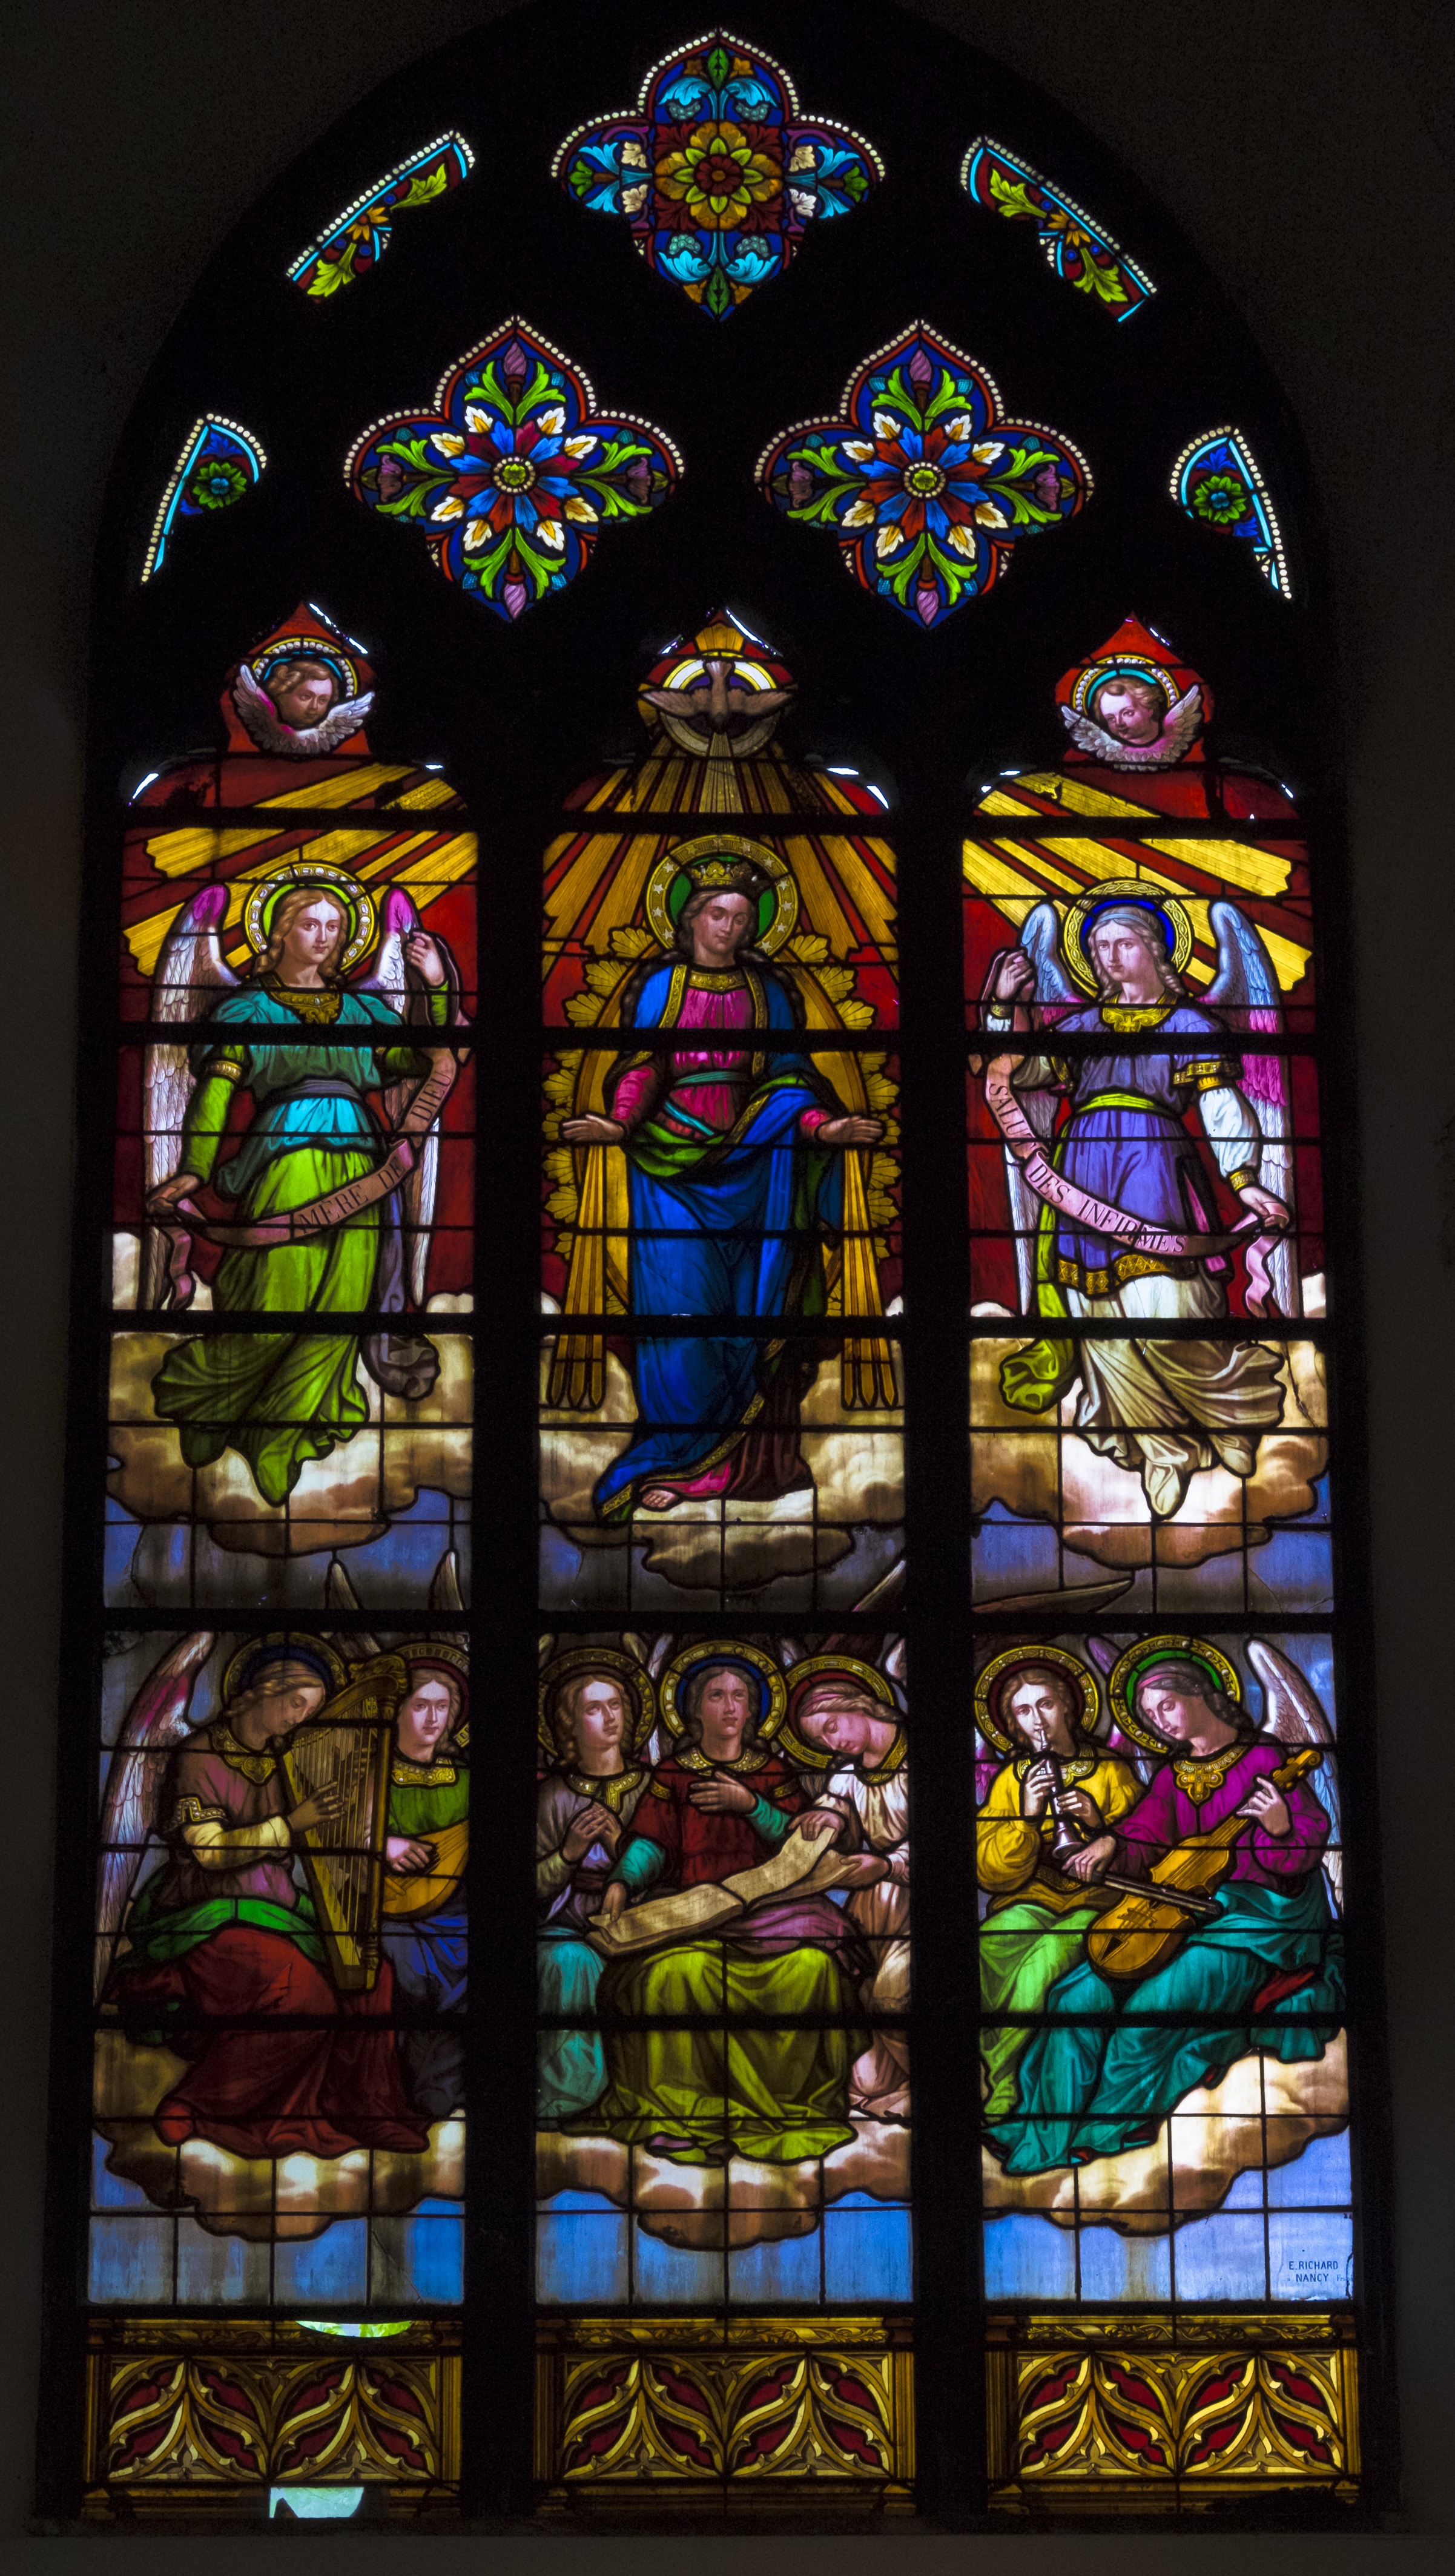
window, glass, religion, church, material, stained glass, catholic, colors, heritage, stained glass windows, mons